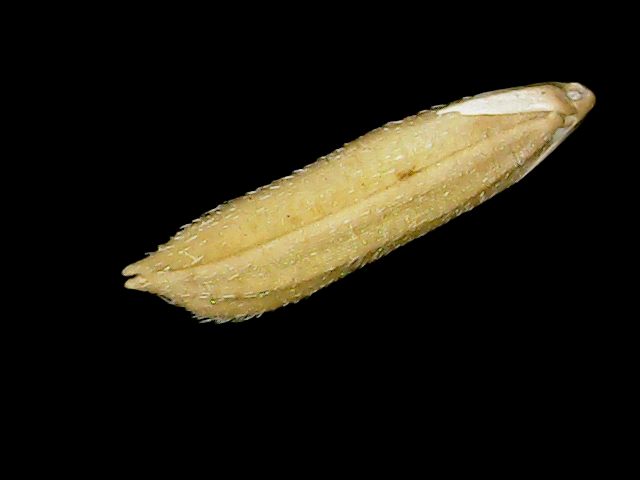
Rice variety: Binadhan21